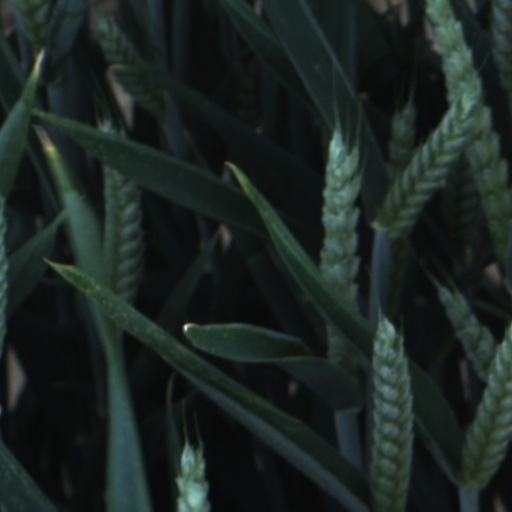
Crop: wheat